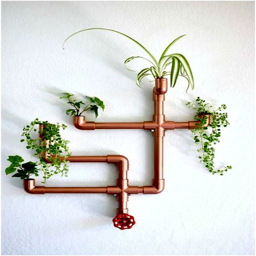
plants in the water pipe .